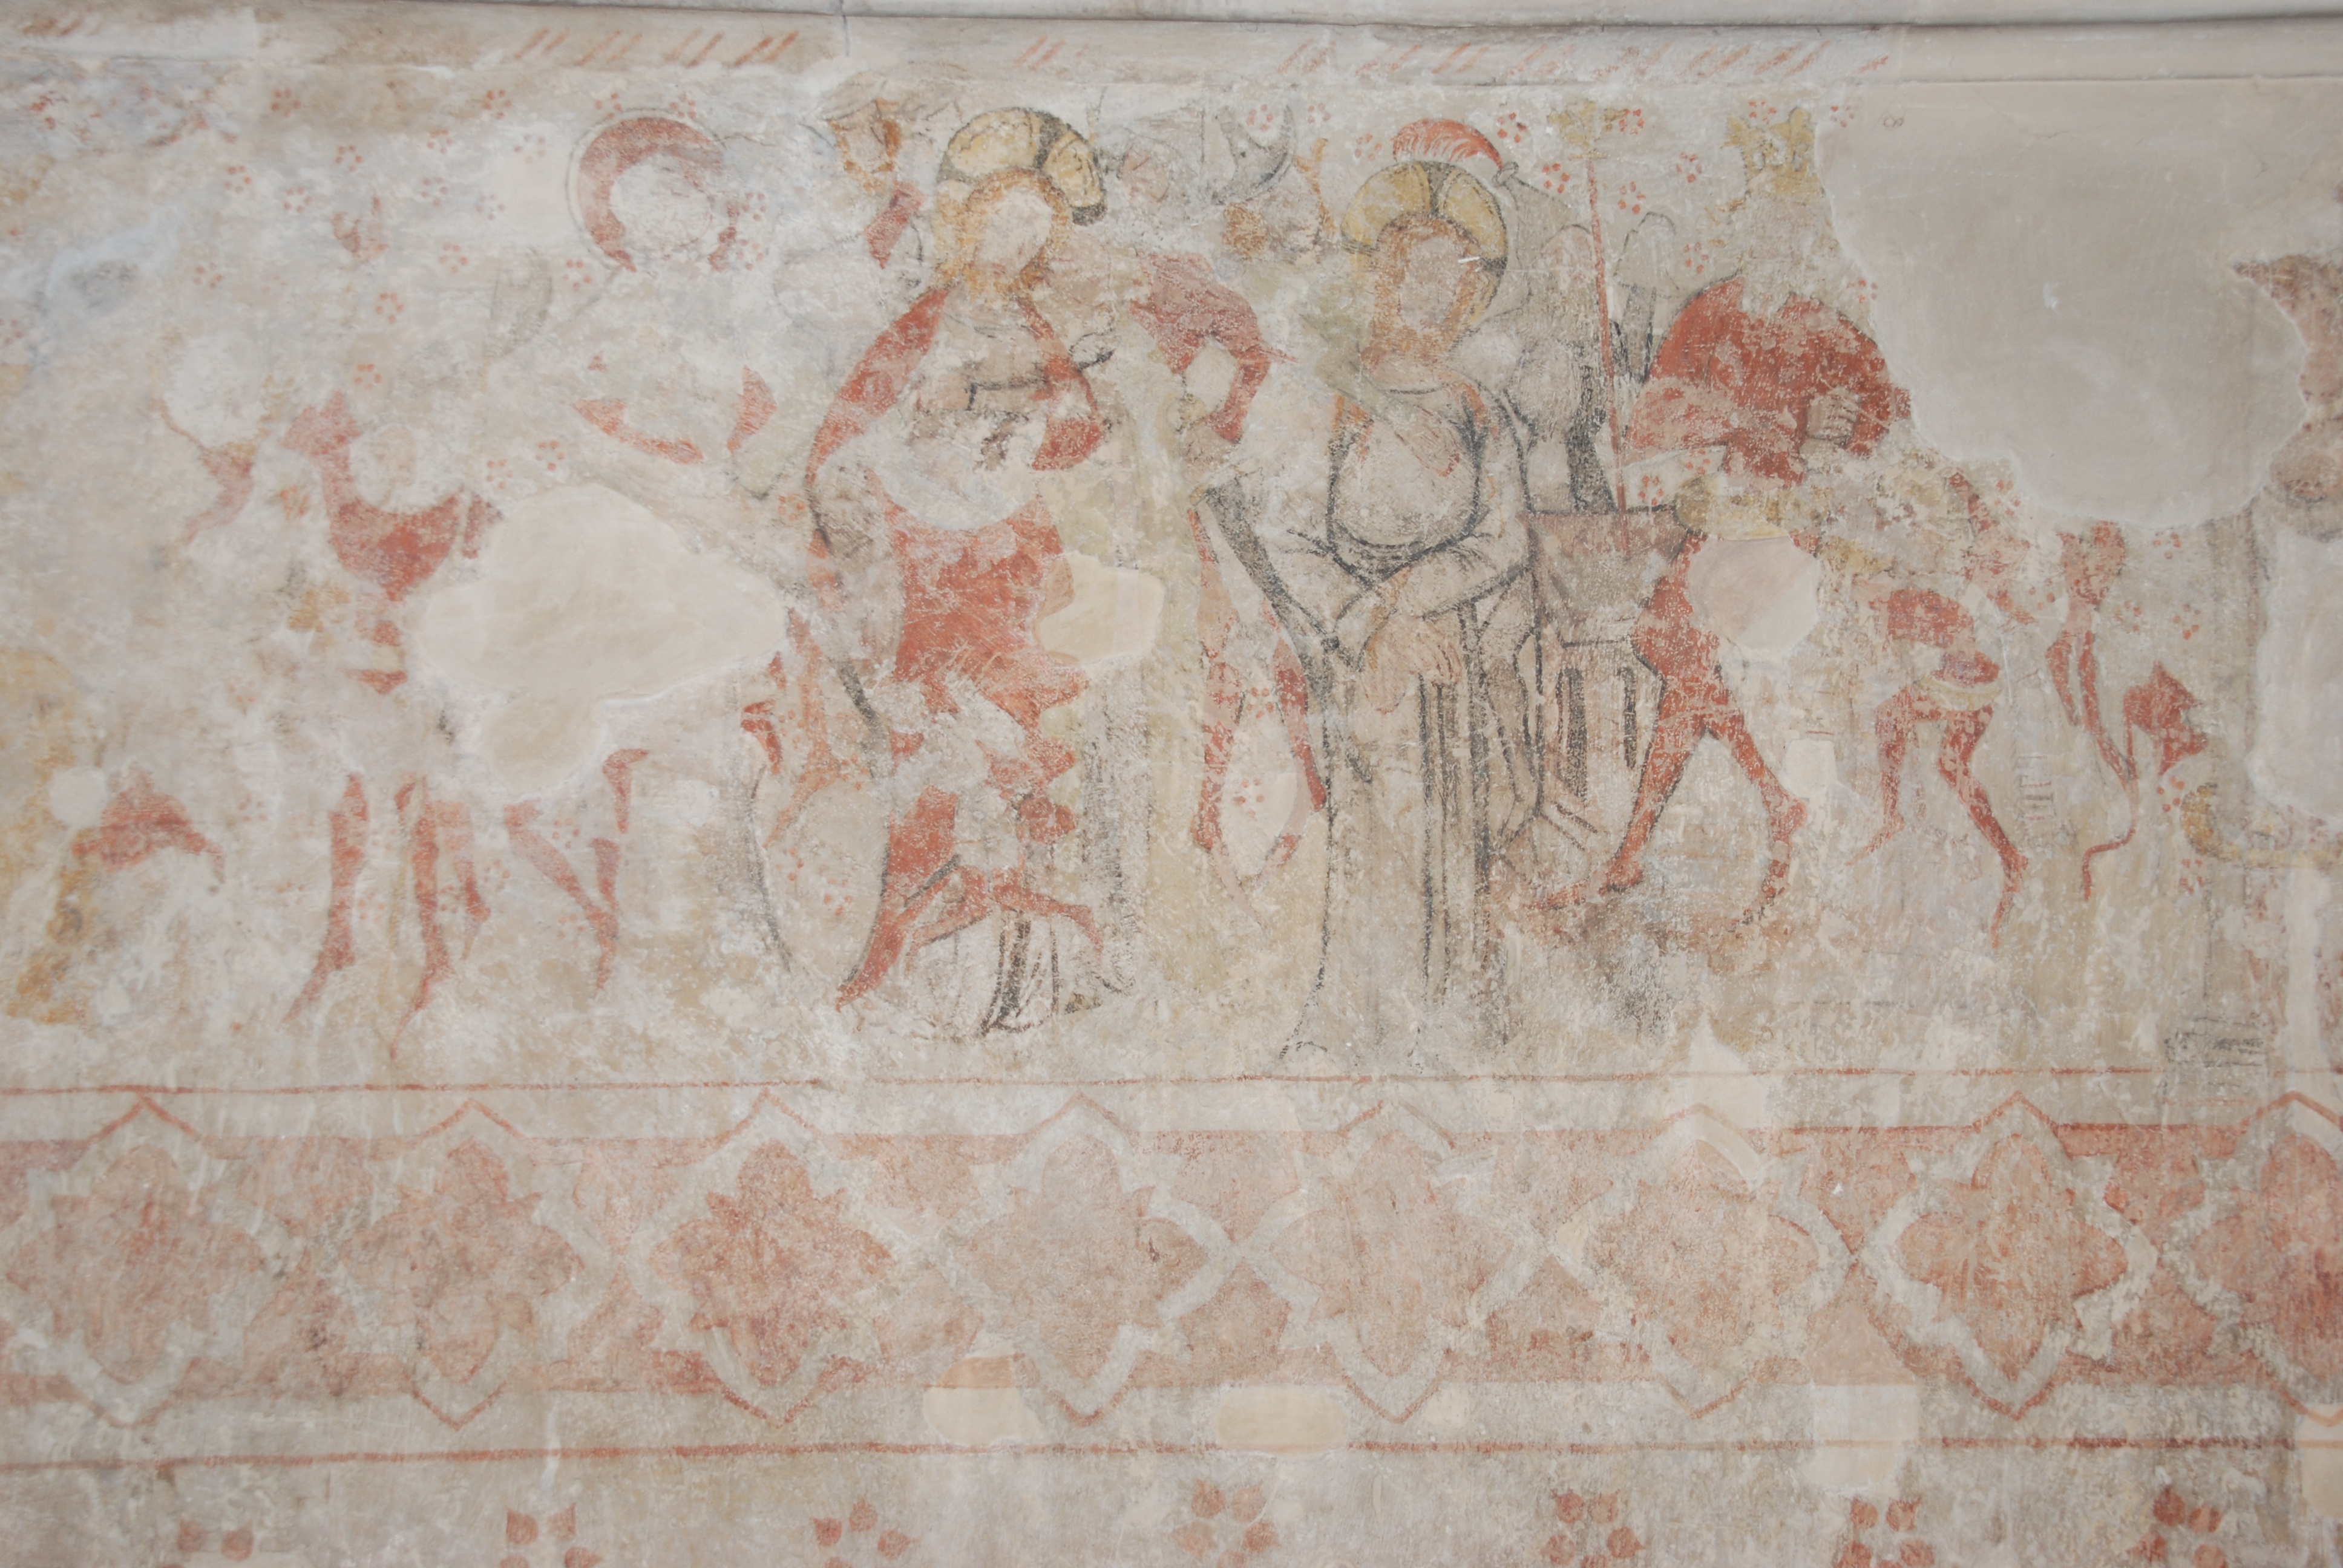
antique, floor, old, wall, tile, material, art, mural, history, fresco, plaster, flooring